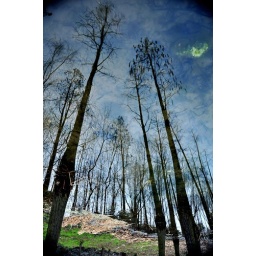
tree in the water